Fiji and the United Nations

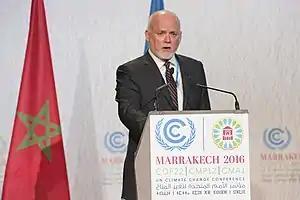
Fijian diplomat Peter Thomson speaking as President of the United Nations General Assembly at the 2016 United Nations Climate Change Conference in Marrakech.

Fiji soldiers served in the United Nations Interim Force in Lebanon, which Fiji's Major General George Konrote commanded in 1998 and 1999.